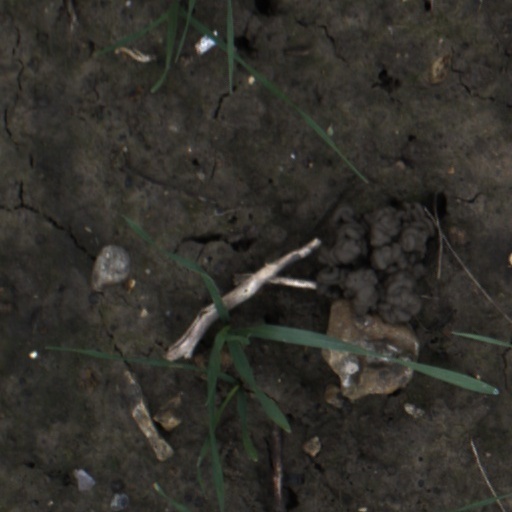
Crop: wheat